Hironobu Kageyama

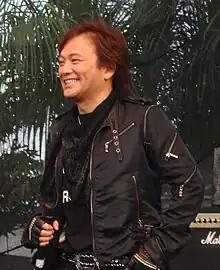
Kageyama in Brasília in 2009

is a Japanese musician, singer and composer. He is best known for his work on anime, video game and "tokusatsu" soundtracks. Kageyama first rose to prominence as a teenager in the 1970s as lead singer of the rock band Lazy. Following their breakup in 1981, Kageyama began a solo career. He struggled until finding major success in the mid-1980s, when he started singing theme songs for anime and "tokusatsu" television shows. The music to such programs is called anison in Japan, and Kageyama became immensely popular, earning the nickname .